Maia, Portugal

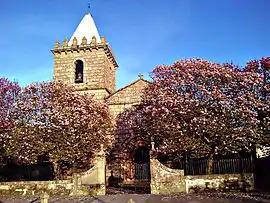
Nossa Senhora do Ó Church

Maia has a comprehensive network of pre-school, primary, and secondary education. In addition, Maia is home of ISMAI - "Instituto Superior da Maia", a private institution of higher education awarding degrees in fields ranging from psychology to communication sciences to physical education & sports to accountancy to information systems & software. In addition, Maia's population is served by the major higher education institutions located in the neighbouring municipality of Porto, including the University of Porto.